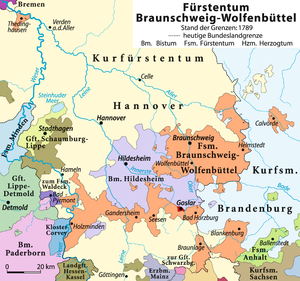
Braunschweig-Wolfenbüttel
Geografisk placering af Fyrstendømmet Braunschweig-Wolfenbüttel
Braunschweig-Wolfenbüttel var et tysk fyrstedømme i perioden 1432-1807.